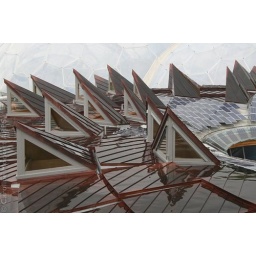
After a massive downpour, the roof of The Core building shows great reflections in the wet. Ref: D240-061